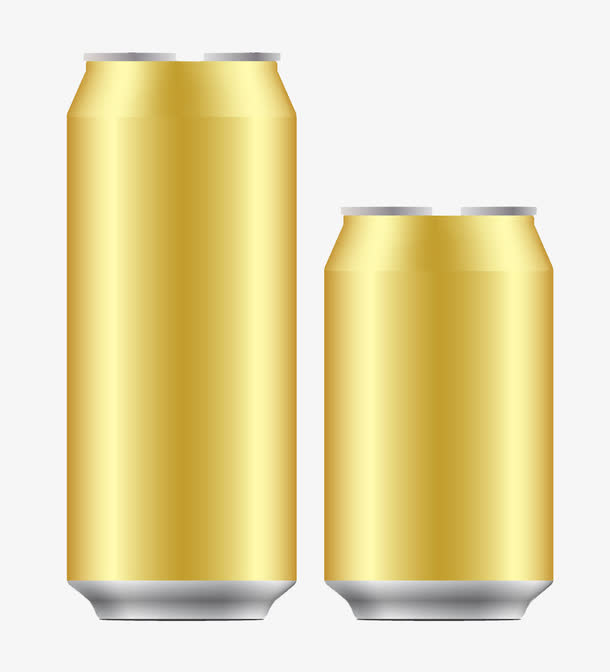
Label: metal